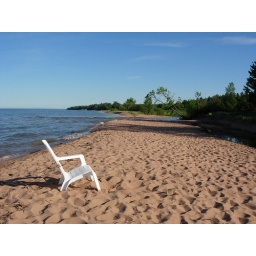
this random chair was out on the beach for us to sit in